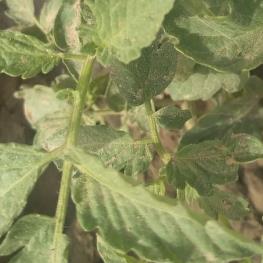
Crop: Tomato
Condition: healthy-leaf